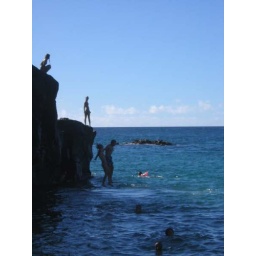
jumping in the water